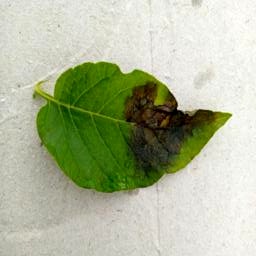
Etiqueta: Late Blight